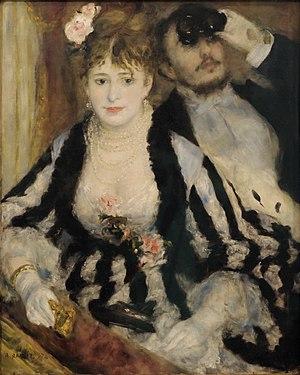
Cette liste rassemble les 165 œuvres présentées à la Première exposition dites des peintres impressionnistes tenue du 15 avril au 15 mai 1874 à Paris au 35, boulevard des Capucines, dans les anciens ateliers de Nadar. Elles sont classées selon l'ordre alphabétique des peintres qui correspond aussi au classement des œuvres par numéros croissants du catalogue. On y retrouve de très nombreux artistes vus aujourd'hui comme non impressionnistes, mais aussi des artistes qui étaient importants à l'époque de la lutte pour une peinture différente, comme Zacharie Astruc, et qui ont été oubliés par la suite, leurs œuvres étant parfois beaucoup plus difficiles à trouver que celle des grands maitres comme Auguste Renoir, Claude Monet, Alfred Sisley ou Camille Pissaro. Les moins connus sont regroupés sous le terme « petits-maîtres », ce qui constitue une grave injustice selon Gérald Schurr :
La prostitution à Paris, avec ses établissements dédiés, la prostitution de rue ou la cyberprostitution est issue d’une longue histoire mais aussi d’une modernité propre à la capitale française. Les prostitués sont essentiellement des femmes mais comprennent aussi des personnes transgenres et des hommes.
Nana est un roman d’Émile Zola d'abord publié sous forme de feuilleton dans Le Voltaire du 16 octobre 1879 au 5 février 1880, puis en volume chez Georges Charpentier, le 14 février 1880. C'est le neuvième volume de la série Les Rougon-Macquart. Cet ouvrage traite du thème de la prostitution féminine à travers le parcours d’une lorette puis cocotte dont les charmes ont affolé les plus hauts dignitaires du Second Empire. Le récit est présenté comme la suite de L'Assommoir.